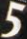
Number: 5